Chinese Indonesians

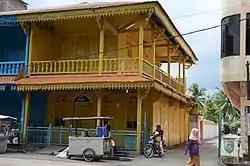
Traditional Peranakan-style house in Bagansiapiapi, Riau

The issue of nationality, following independence, politicized the ethnic Chinese and led to the formation of Baperki in 1954, as the first and largest Chinese Indonesian mass organization. Baperki and its majority "peranakan" membership led the opposition against a draft law that would have restricted the number of ethnic Chinese who could gain Indonesian citizenship. This movement was met by the Islamic Masyumi Party in 1956 when it called for the implementation of affirmative action for indigenous businesses. During the 1955 legislative election, Baperki received 178,887 votes and gained a seat on the People's Representative Council (DPR). Later that year, two Baperki candidates were also elected to the Constitutional Assembly.